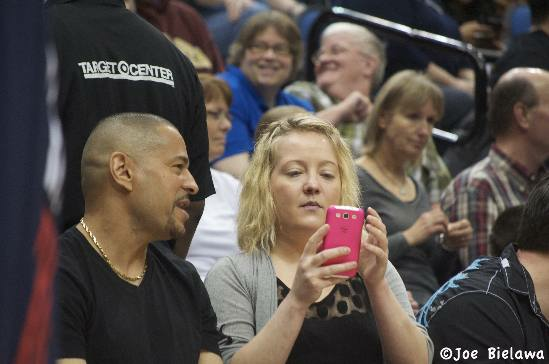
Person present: Yes